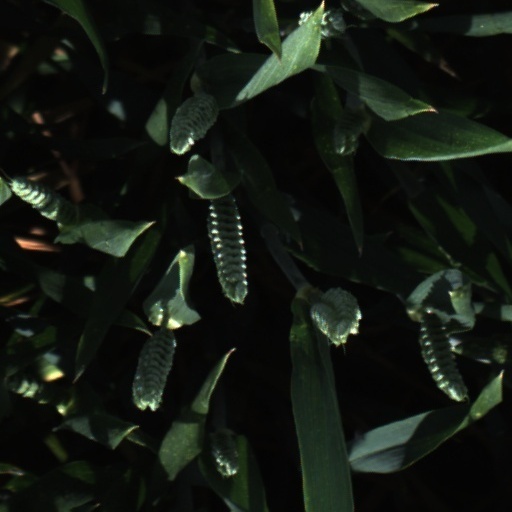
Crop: wheat